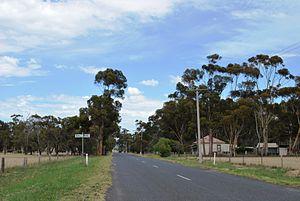
Balliang est un hameau situé à 71 km à l'ouest de Melbourne, au Victoria, en Australie.